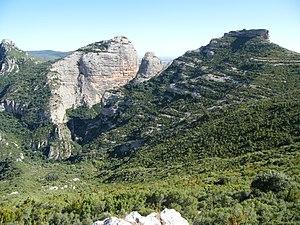
Salto de Roldán, les deux peñas
Le Salto de Roldán est une formation rocheuse située dans les Pyrénées espagnoles, près de Huesca, dans le Haut-Aragon.